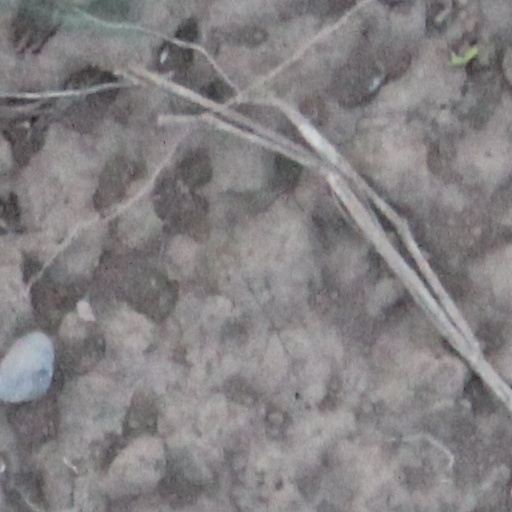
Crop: wheat